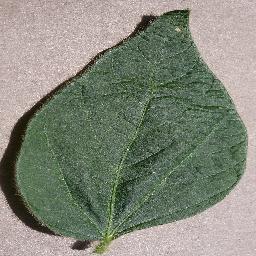
Label: Soybean___healthy